Japamala

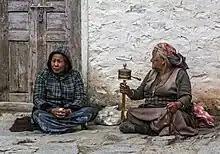
Women praying in Nepal

A very popular type of mala among Mahayana Buddhists are those made of bodhi seeds, which are actually made from various species belonging to "Arecaceae" and "Fabaceae" rather than of the seeds of the bodhi tree. The most common bead types in China and Tibet are: